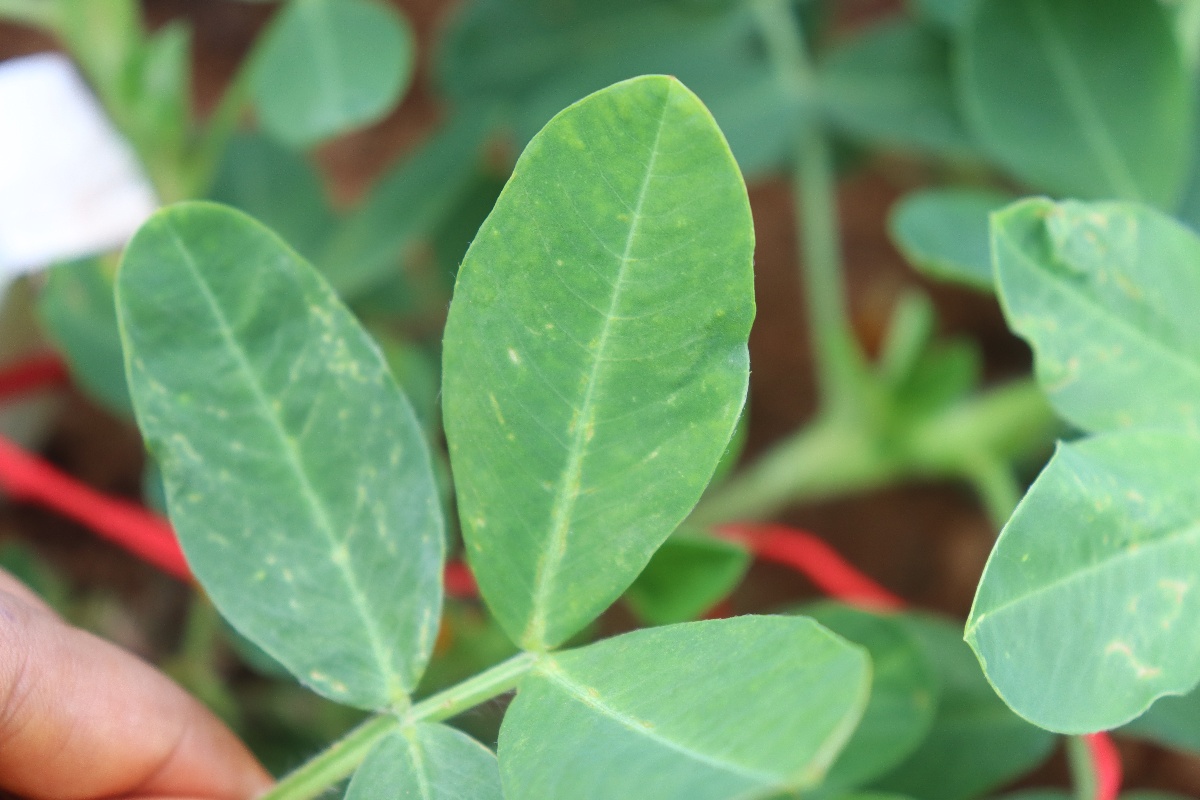
Label: healthy leaf